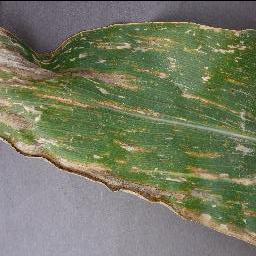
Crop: corn
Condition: (maize)_cercospora_spot_gray_spot